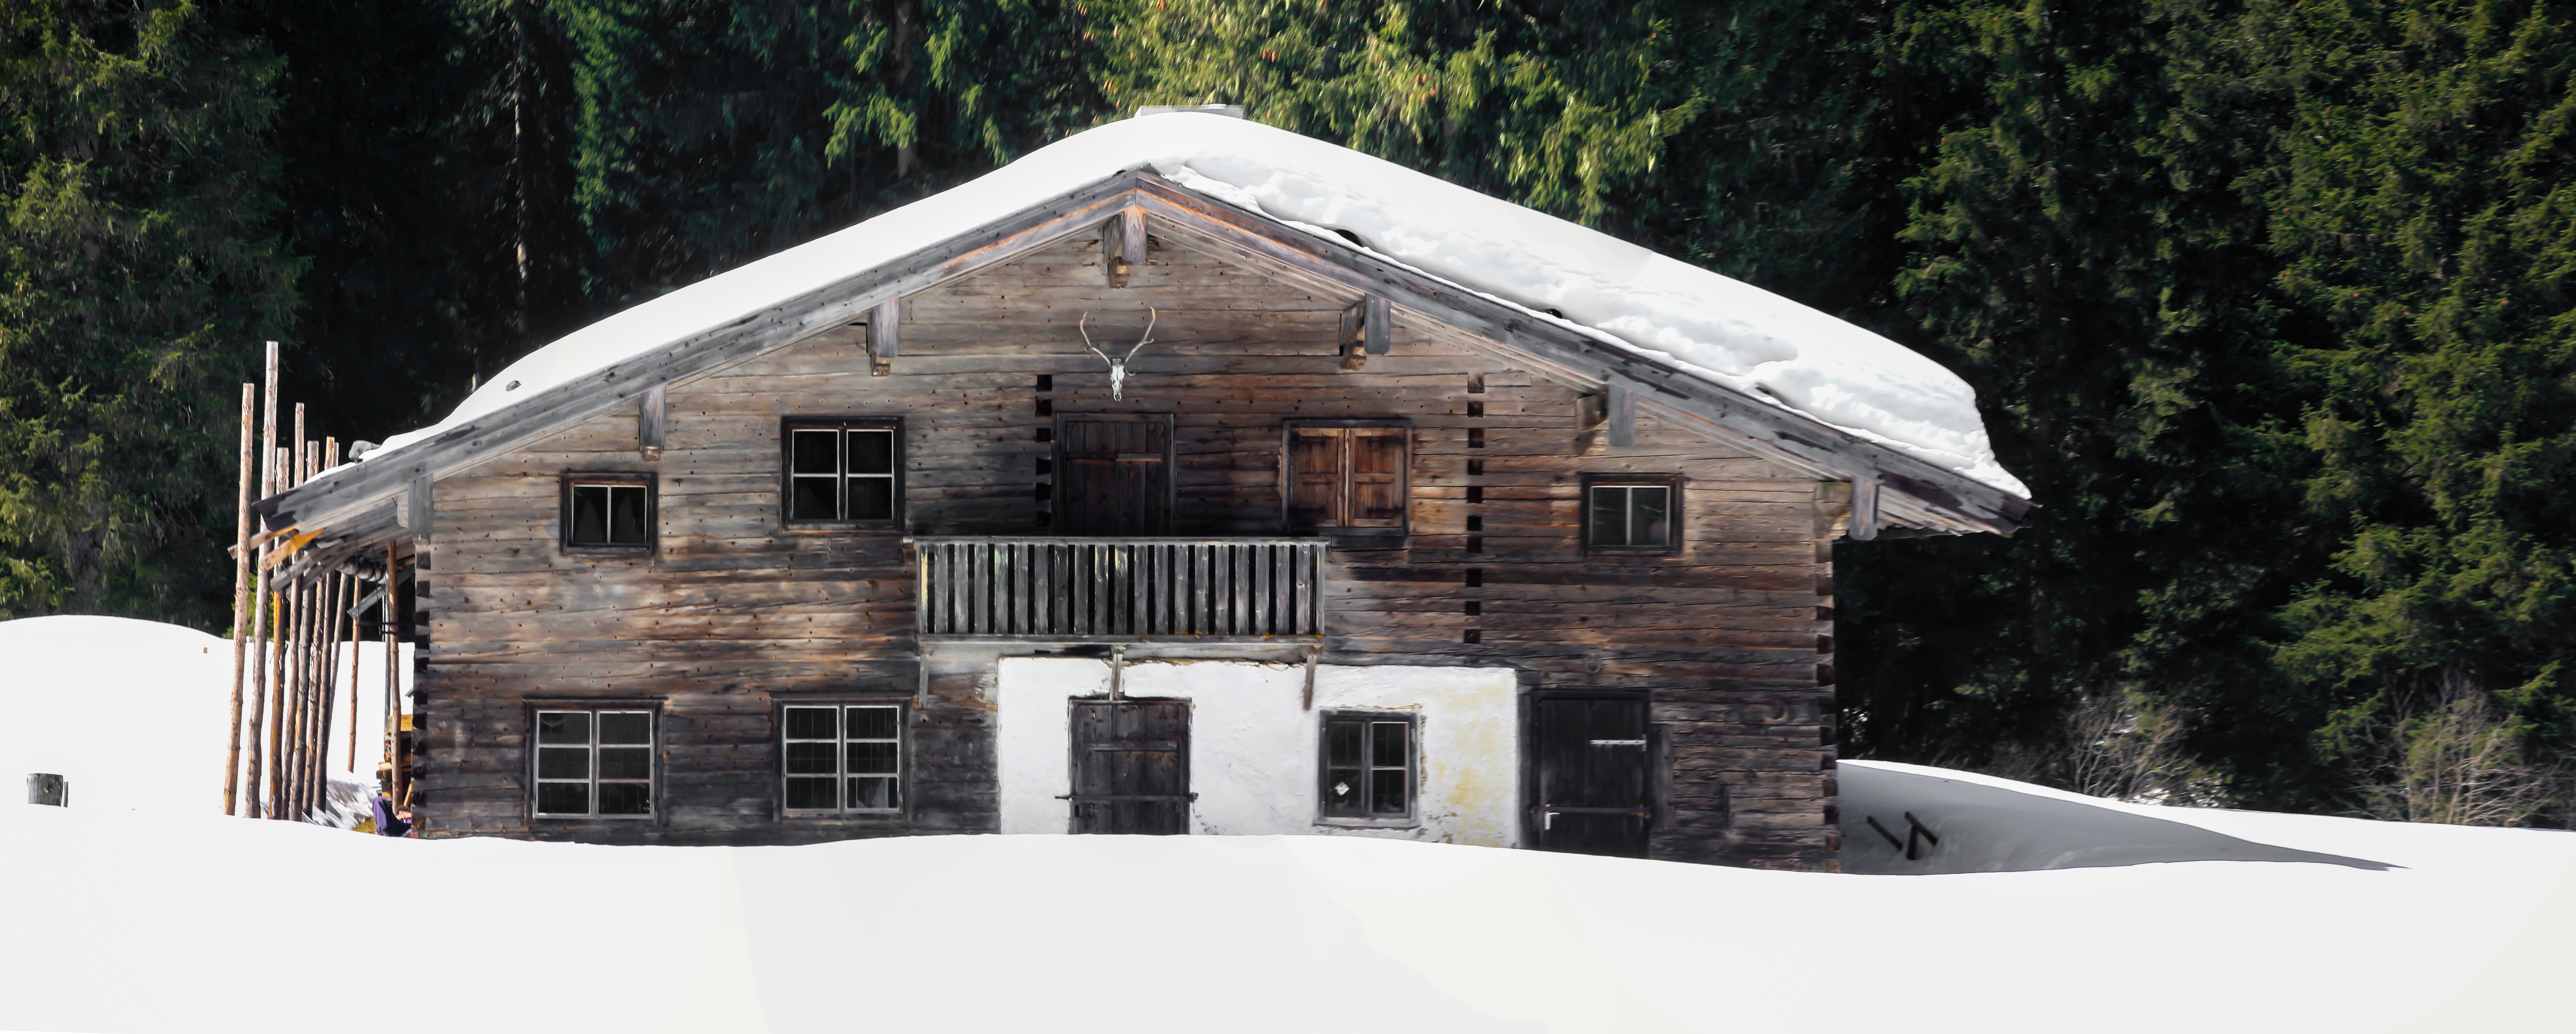
nature, snow, cold, winter, white, house, building, barn, home, hut, shack, cottage, weather, snowy, season, estate, log cabin, winter dream, wintry, winter forest, sugar house